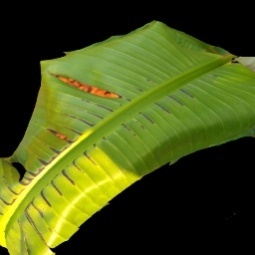
Label: Magnesium